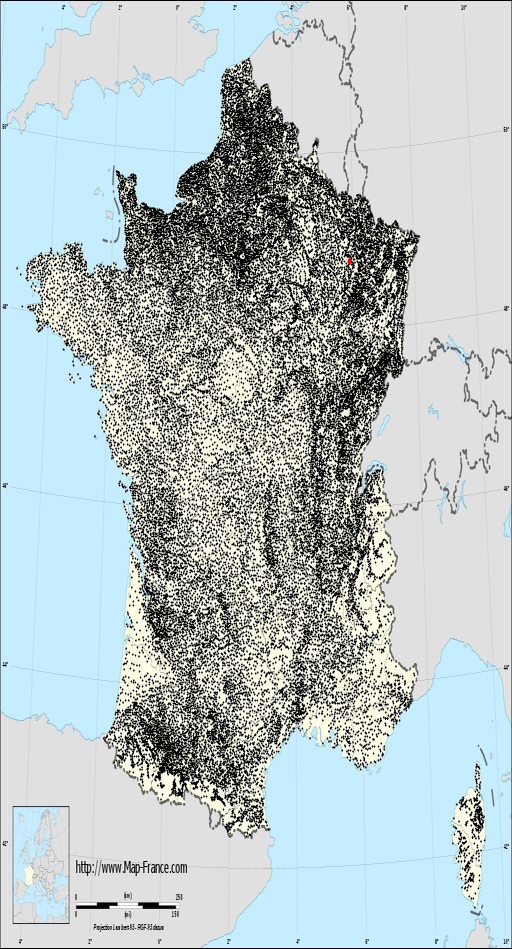
a city on the municipalities map